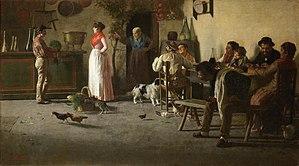
Tableau impressioniste datant du 19ème siècle.